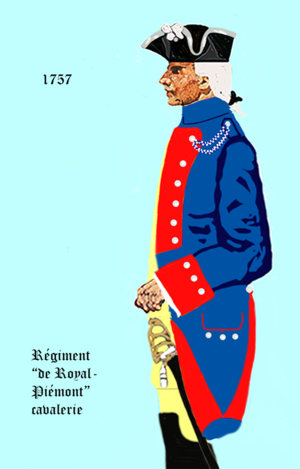
Uniforme d' un régiment cavalerie française d'application de 1757
Le régiment Royal-Piémont cavalerie est un régiment de cavalerie français d'Ancien Régime créé en 1671 devenu sous la Révolution le 14ᵉ régiment de cavalerie puis le 23ᵉ régiment de dragons à partir du Premier Empire.
Le 23ᵉ régiment de dragons, est une unité de cavalerie de l'armée française, formé sous le 1er Empire à partir du 14ᵉ régiment de cavalerie issu du régiment Royal-Piémont cavalerie un régiment de cavalerie français d'Ancien Régime créé en 1671. Elle est actuellement dissoute.